Regime

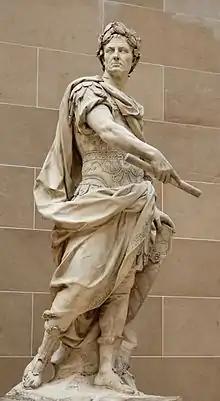
A statue of Julius Caesar

Authoritarian regimes are systems in which power is highly centralized, and often concentrated in the hands of a single leader or a small elite group. In authoritarian regimes, political opposition is often suppressed, with dissenting voices silenced through tactics such as censorship, imprisonment, or violence. Political freedoms, including freedom of speech and the press, are usually restricted or tightly controlled by the government. While elections may occur in some authoritarian systems, they are frequently neither free nor fair, with outcomes manipulated to secure the dominance of the ruling elite and maintain their hold on power. Political scientist Juan Linz states that an authoritarian government lacks both political pluralism and political mobilization. He states that an authoritarian regime specifically has vague limits on executive power in order to give more control to the executive branch. For instance, Russia demonstrates characteristics of authoritarianism by holding elections, but these are heavily controlled, with significant restrictions placed on opposition parties and candidates, and media outlets operating under state influence. Similarly, China exemplifies an authoritarian regime where the Communist Party maintains strict control over the political system, curtails civil liberties, and limits freedom of expression to ensure its dominance. Another notable example is the Roman Empire under Julius Caesar which had a highly centralized government that transformed the Republic of Rome to the Roman Empire.